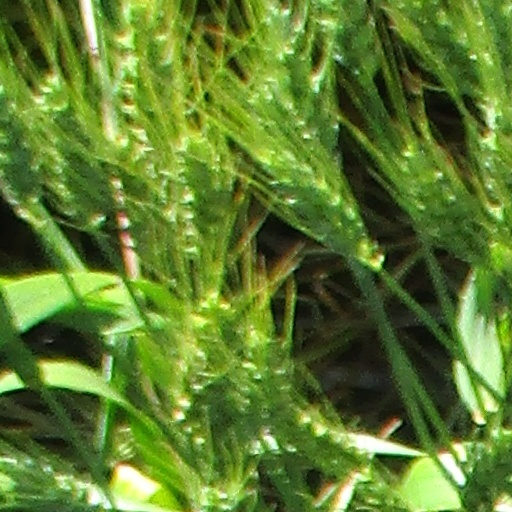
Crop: wheat